Ken Kenneth

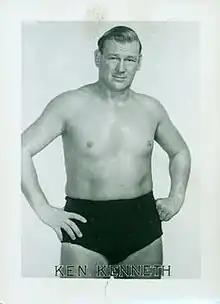
Trading card photo displayed at Brock University

Kenneth Arthur Schischka (11 June 1912 – 16 October 1994), better known by his ring name Ken Kenneth, was a New Zealand professional wrestler.